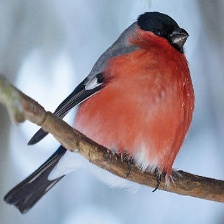
Species: EURASIAN BULLFINCH
Scientific name: PYRRHULA PYRRHULA